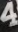
Number: 4